Czech Air Force

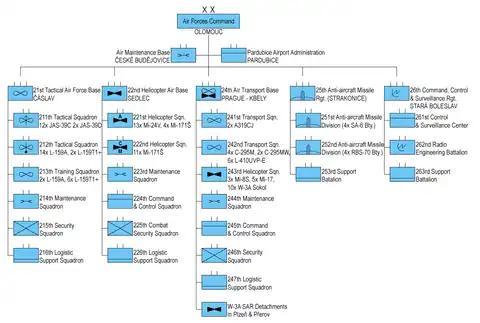
Czech Air Force organization 2023 Note that the České Budějovice airbase was disbanded on 31 December 2005 and the Air Force Command is located in Prague since 2013

The Czech Air Force Command is a staff component based in the Czech Armed Forces General Staff compound in Prague.